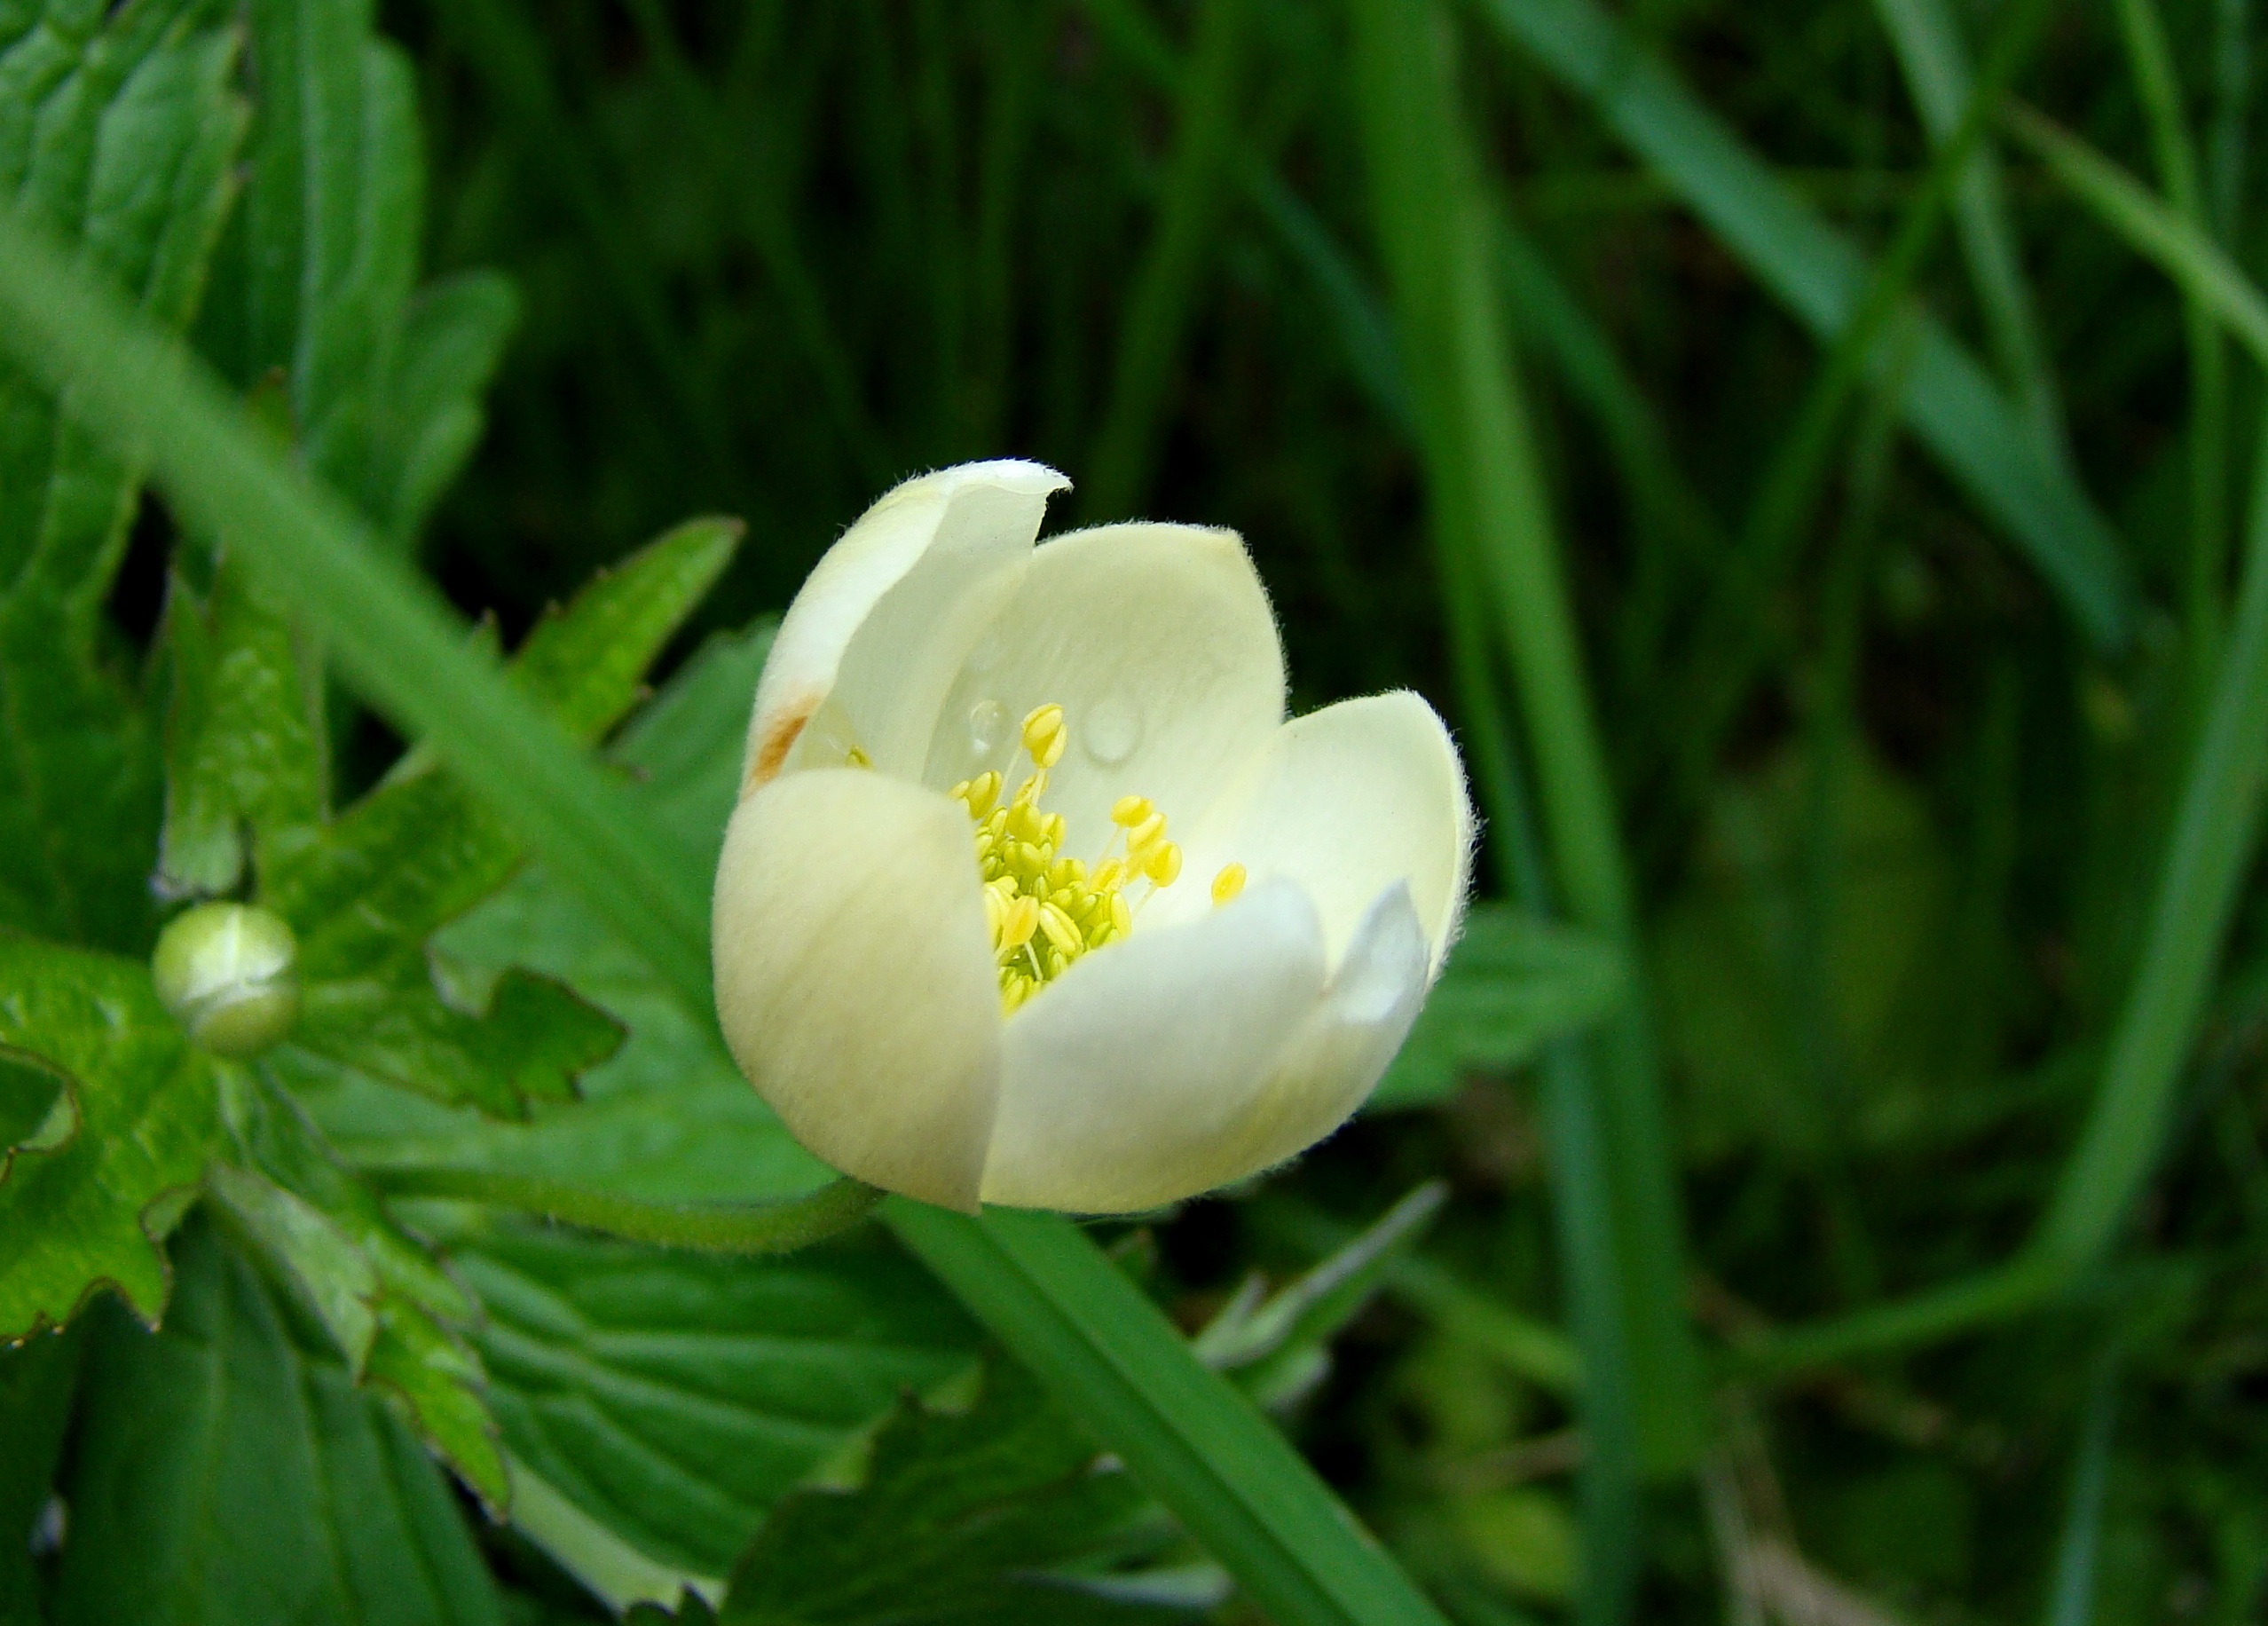
nature, grass, blossom, plant, white, meadow, flower, petal, bloom, spring, green, macro, botany, yellow, flora, wildflower, close up, living nature, macro photography, flowering plant, plant stem, land plant